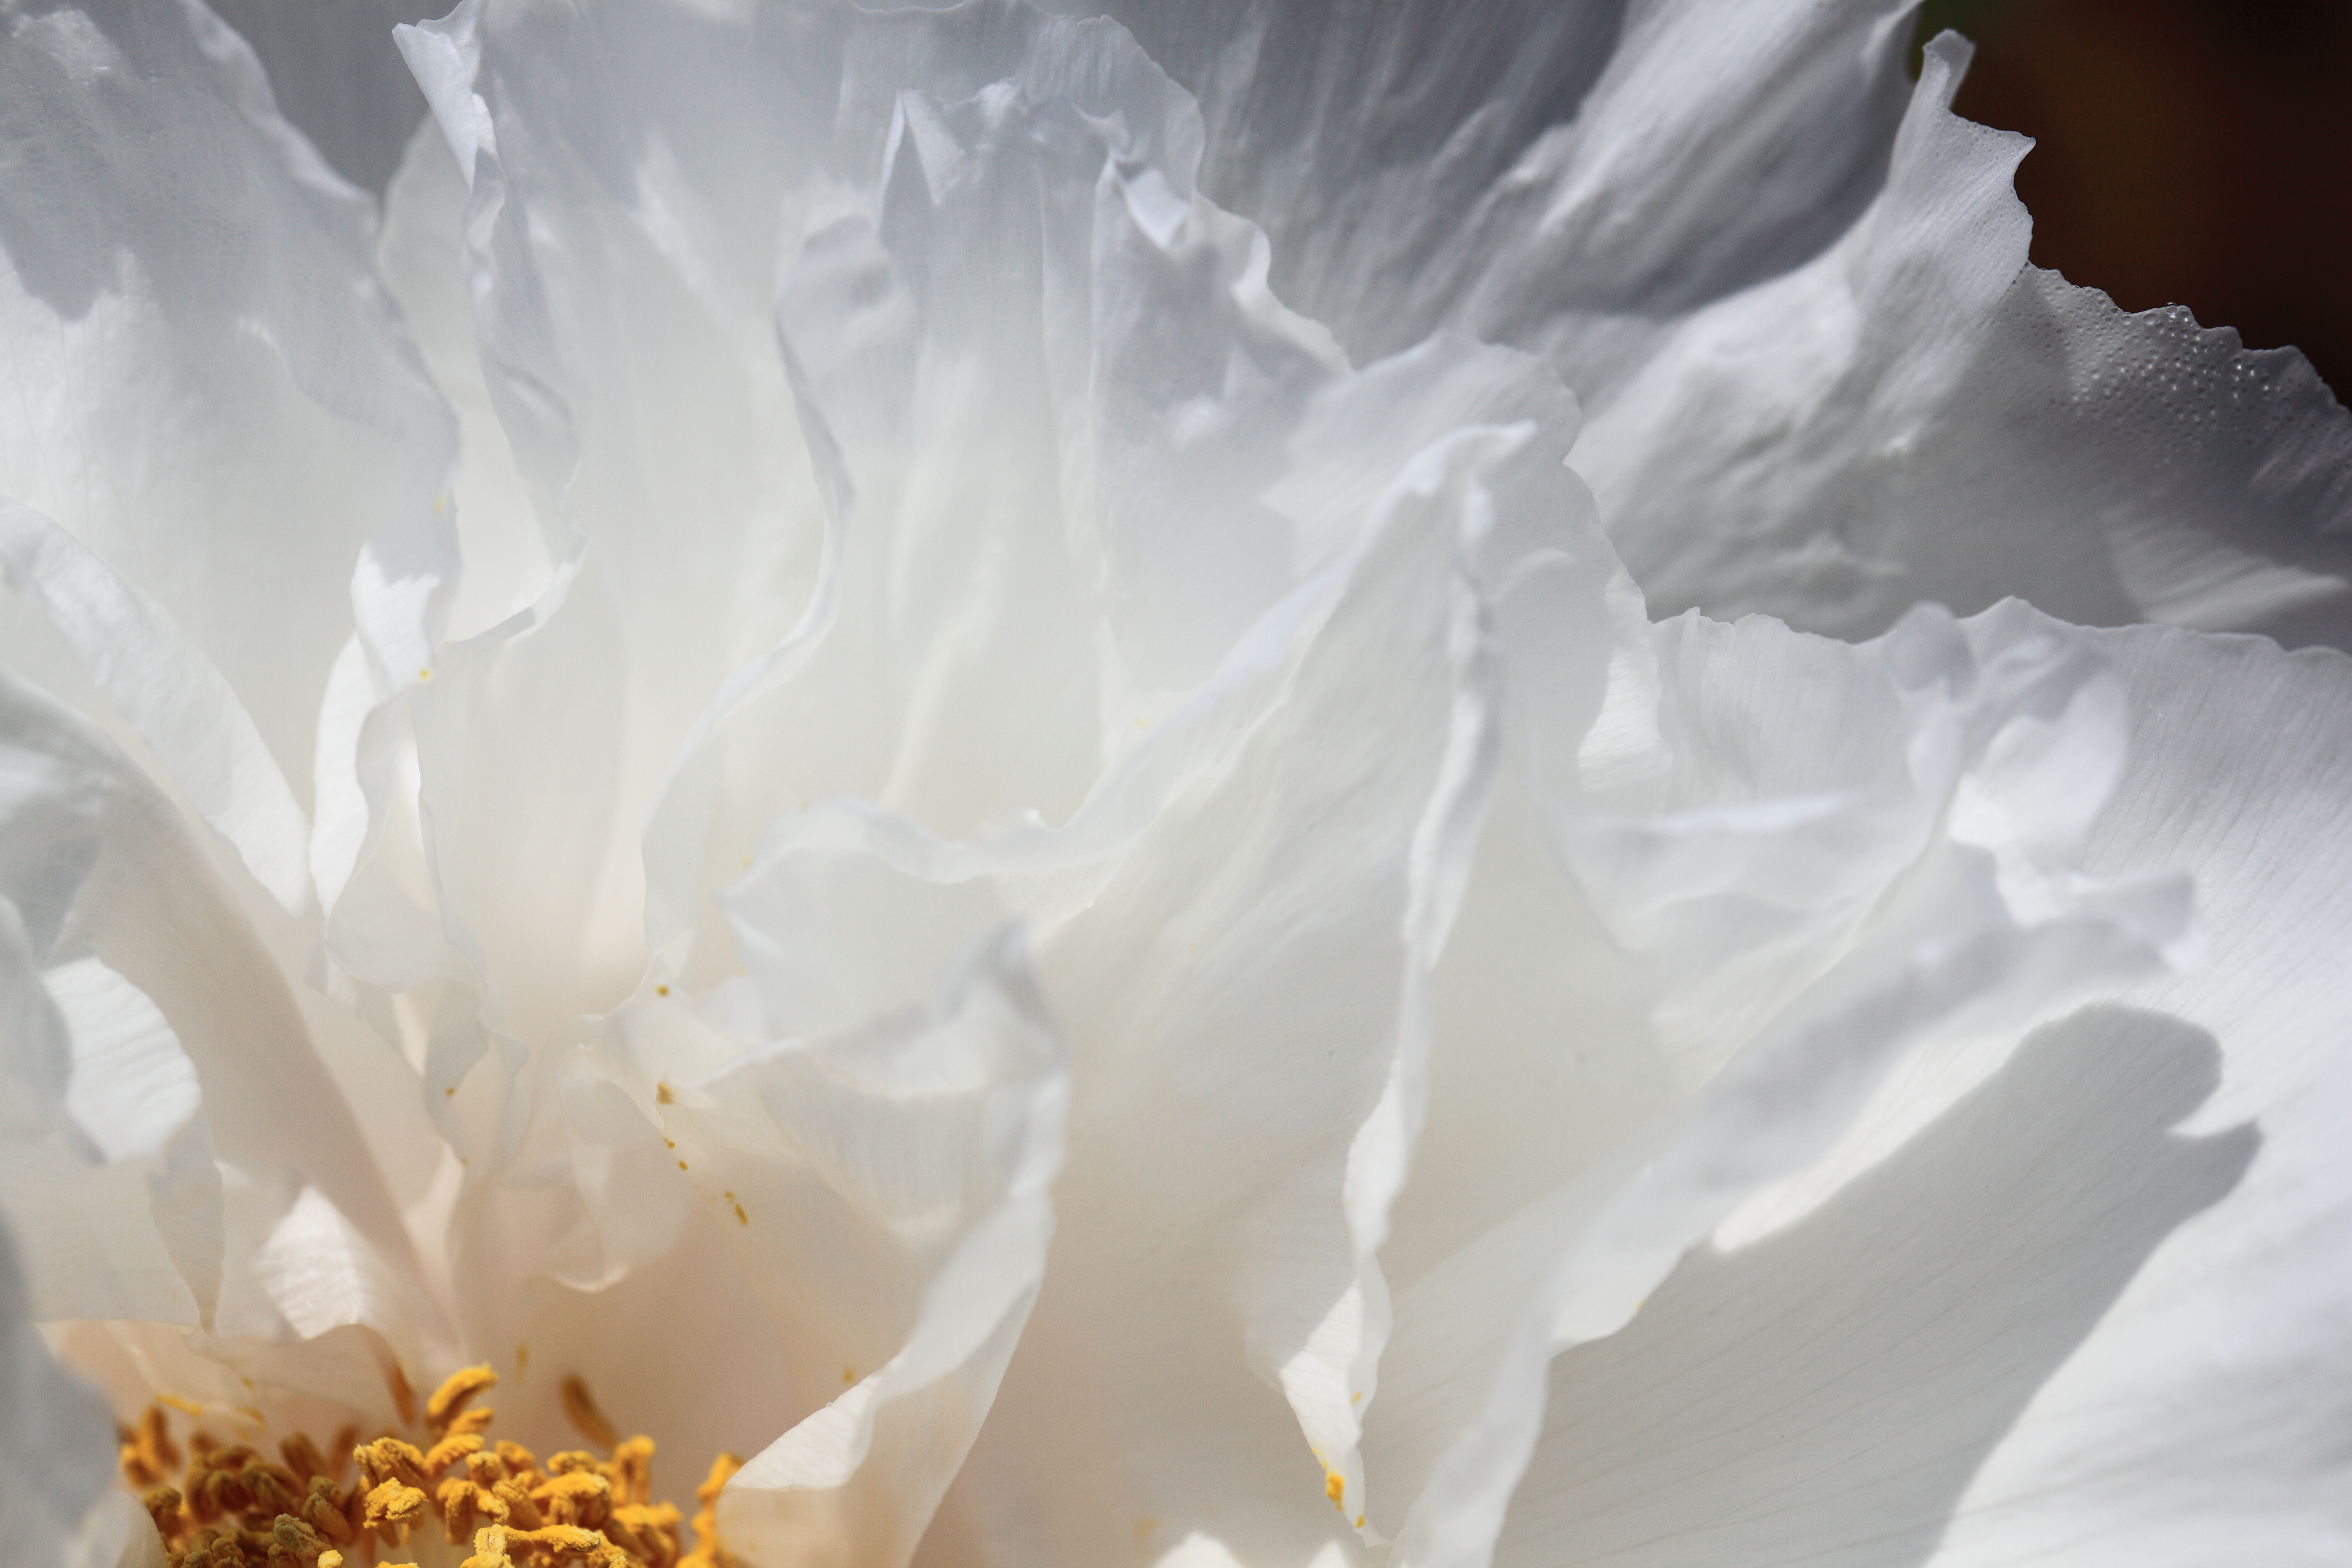
blossom, plant, white, leaf, flower, petal, ice, high, flora, close up, 5d, hires, markii, hi, res, resolution, peony, macro photography, flowering plant, land plant